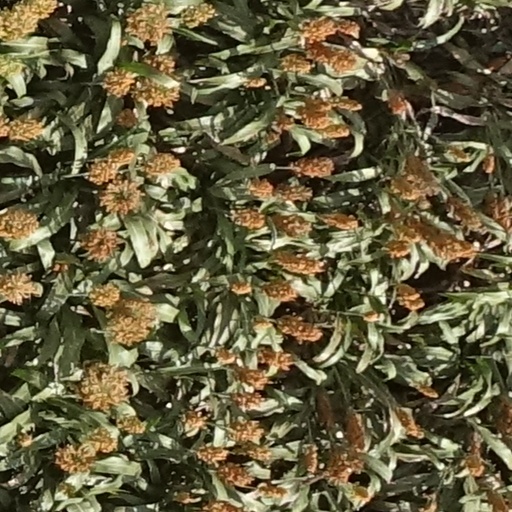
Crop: sorghum